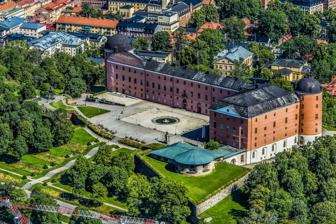
Building: Uppsala Castle
Country: Sweden
Year built: 1995
Castle in Uppsala, Sweden Uppsala Castle Uppsala slott General information Type Castle Town or city Uppsala Country Sweden Coordinates 59°51′12″N 17°38′07″E / 59.85333°N 17.63528°E / 59.85333; 17.63528 Construction started 1549 Completed 1762 (rebuild after fire) Renovated several times Website sfv.se/uppsala-slott (in Swedish) Uppsala Castle ( Swedish : Uppsala slott ) is a 16th-century royal castle in the city of Uppsala , Sweden . Throughout much of its early existence, the castle played a major role in the history of Sweden. Originally constructed in 1549, the castle has been heavily remodeled, expanded, and otherwise modified. Today the structure houses the official residence of the governor of Uppsala County , various businesses, and two museums. Older royal residences in Uppsala Nearby Gamla Uppsala was an important religious and aristocratic center from at least the 5th century up until 1273 (when the Catholic archbishopric was moved to the area that became modern-day Uppsala). It had been at the end of the 5th century that the Yngling dynasty is known to have established themselves in Gamla Uppsala. Today, large royal burial mounds are extant and traces of ancient royal manors have been discovered at Gamla Uppsala. In the Middle Ages a royal estate, known today as Föresäng [ sv ] , existed in an area of Uppsala called Islandet. This estate was destroyed by fire in 1543. During the Protestant reformation , a medieval archbishop's castle, which stood west of Uppsala Cathedral (near the site of the present-day Archbishop's Palace ), was confiscated by the monarchy of Sweden . Both this castle and the Föresäng estate were used as early royal residences in Uppsala. History Uppsala Castle was built during the reign of Gustav I Vasa , a period when Sweden was becoming a great power in Europe. After its initial construction, various monarchs remodelled and expanded the fortress into a representative Renaissance castle. Gustav I Vasa Trained on Uppsala cathedral, the Styrbiskop six gun battery was a genuine threat to the cathedral, and remains in place today. Following a peasant uprising against Vasa's rule, known as the Dacke War , it was decided to build new defensive castles in the kingdom, including one in Uppsala. Construction of the castle started in 1549 atop a large esker called Kasåsen. The newly constructed complex included royal apartments in the south-west corner, and two large bastions on the western side. Both of these bastions, called respectively Gräsgården and Styrbiskop, remain a feature at the castle today, although only the foundations of the original royal apartments remain (and house Vasaborgen museum). Soon after completion of the new castle, an addition to the east of the royal apartments was constructed, adding "representation premises" such as a hall of state and church. The Styrbiskop (Bishop-Controller) battery was permanently trained on Uppsala cathedral owing to the hostility between the church authorities and the king from the beginning of his reign. Eric XIV During the reign of Eric XIV the representation addition was completed. Also during his reign, the Sture Murders took place in the castle. John III Reredos (dating from the late 1500s) in the castle's former church area, as seen in 1902 before this area of the south wing was remodeled for use as an archive. The southern façade of the castle's south wing, circa 1680. "King Jan's Portal," is still a feature of the castle, although the floors above it did not survive the 1702 fire. In 1572, while John III was king of Sweden, a fire ripped through the castle heavily damaging both the original royal apartments and the representation addition. Franciscus Pahr was hired as architect to rebuild the damaged castle. Pahr envisioned a new south wing to replace the fire-damaged structure, with royal apartments in the western half and a hall of state and church in the eastern half. To the north would be a courtyard, bounded by colonnades and pillars. Pahr died in 1580, with only the western half of the south wing completed. Another architect, possibly Willem Boy , was brought in to finish the eastern half of the south wing. This new architect also planned for a large north wing with towers, connected to the south wing by a long, narrow east wing called "The Long Castle" (Swedish: Långslottet ); this new plan would create a U-shaped castle. And thus, between the two different architects hired by King John III, the new south wing was completed with royal apartments, a hall of state, and church; also included was the rebuilding the southwest tower and construction of a new southeast tower. Two-thirds of the new east wing (The Long Castle) was also completed by the time John III died in 1592. Also during this period, a large garden was laid out at the base of the hill to the east of the castle. The castle's church constructed during this period included large multi-story stucco reredos encompassing the entire wall behind the altar. Parts of these reredos remain a feature in the castle today. Charles IX of Sweden King Charles IX wished to see the castle's northern and eastern additions completed. Only the east wing (The Long Castle) and it's northeast tower were completed, the envisioned northern wing was never built. Gustavus Adolphus In 1630, King Gustavus Adolphus announced the decision that Sweden would participate in the Thirty Years' War at the castle. Queen Christina In the 1640s, a fountain was added to the castle's courtyard, which was supplied by water pumped from the river Fyris . It was in the castle that the Swedish government announced the abdication of Queen Christina in 1654. 1702 fire and reconstruction The south wing and southeastern tower following the 1702 fire. The east wing, or "The Long Castle," which was spared major damage is not shown. The three large arched windows indicate the location of the castle's church. On 16 May 1702 a large fire spread through Uppsala, destroying much of the city. The castle was not spared from the inferno and its south wing was heavily damaged. The castle was not repaired until decades later, in large part because Tre Kronor Castle (the royal palace in Stockholm ) had burned just five years prior and resources went towards rebuilding the royal residence there first. Some stone from the damaged Uppsala Castle was taken to Stockholm to be used in the construction of the new Stockholm Palace . Repairs and rebuilding of Uppsala Castle took place between 1743 and 1762. The repairs were initiated by Duke Adolf Frederick , who in 1743 had been elected heir to the throne of Sweden and needed a proper residence. Carl Hårleman was commissioned architect of the project. The western part of the south wing (above King Jan's Portal), which had contained the royal apartments was not rebuilt. The less damaged eastern part of the south wing, which had contained the hall of state and church, was less damaged and was repaired during this period. The multi-story former church area was divided into different floors and rooms, to be used as royal apartments. The church's stucco reredos that survived the fire were left in place and are still a feature of the castle. Hårleman's plans were only partially realized, as in 1751 Adolf Frederick was crowned king and moved into Drottningholm Palace . Over the course of several centuries, Uppsala had slowly lost its status as a royal city in favor of Stockholm, and the lack of royal funds after 1762 generally left the castle at its current size and shape. A major exception is the southeast tower, which had only been reconstructed to a height of two floors during Hårleman's period–it was fully reconstructed in 1815 to be used as a county prison. Gunilla Bell Uppsala looking upwards towards the gun battery area. The Gunilla bell was cast in 1588 an recast in 1759 after the fire. It was moved from the south east tower after the fire to its present position on the battlements of the Bishopcontroller ( Styrbiskop ) gun battery pointed by Gustav Vasa at the cathedral opposite. The bell then served as a curfew bell for the town. Modern usage Uppsala County administration After repairs, Uppsala Castle was the administrative center of Uppsala County and the site of the Hall of State (Swedish: Rikssalen ) for many years. In the 1930s, the Hall of State was restored and is now used as event space. The castle currently serves as the official residence of the County Governor of Uppsala County. Dag Hammarskjöld , former Secretary-General of the United Nations , spent his childhood days in the castle when his father, Hjalmar Hammarskjöld , was governor of Uppsala County. Regional archive In 1903 the government of Sweden opened a regional archive in the castle, containing important historical and genealogical records for Uppsala and surrounding counties. The archives were housed in the south wing of the castle, in the area of the former castle church. The reredos that had survived the 1702 fire were visible in parts of the archive. In 1993, the archive was moved out of the castle. Museums Uppsala Art Museum Today, the castle's south wing contains the Uppsala Art Museum ( Swedish : Uppsala konstmuseum ). The art museum opened in 1995, a few years after the regional archive had been removed. As of 2021, Uppsala Municipality is planning major changes to the south wing to better accommodate the art museum. Beginning in 1997 the art museum also displayed Uppsala University 's art study collection (Swedish: Uppsala universitets konststudiesamling ) containing many historic Swedish paintings. The art study collection was removed in Spring 2017, to be displayed at the university's Gustavianum museum. Vasaborgen Vasaborgen ("The Vasa Fortress") is a museum in the ruins of the original foundation of the 1549 royal apartments. The museum opened in 2004, replacing an older, government operated museum which interpreted the history of the castle. It is open for limited hours only during the summer season. Peace Museum Between 2006 and 2019 the Peace Museum (Swedish: Fredsmuseum ) was housed in the castle. It closed following the December 2019 discovery of high levels of radon in the castle. Businesses Areas of the castle are also rented to private businesses. References